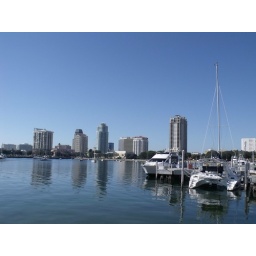
the glorious blue sky forming a perfect dome above St. Petersburg and Tampa Bay